Patrick Dorgan

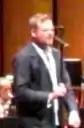
Dorgan in Tivoli, Copenhagen, 2021

Patrick Dorgan is a Danish soul and R&B singer signed to Copenhagen Records. His debut single "On the Way Down" charted among the top three on Hitlisten. His song was also chosen as "Song of the Week" on Denmark's DR P3 Radio.